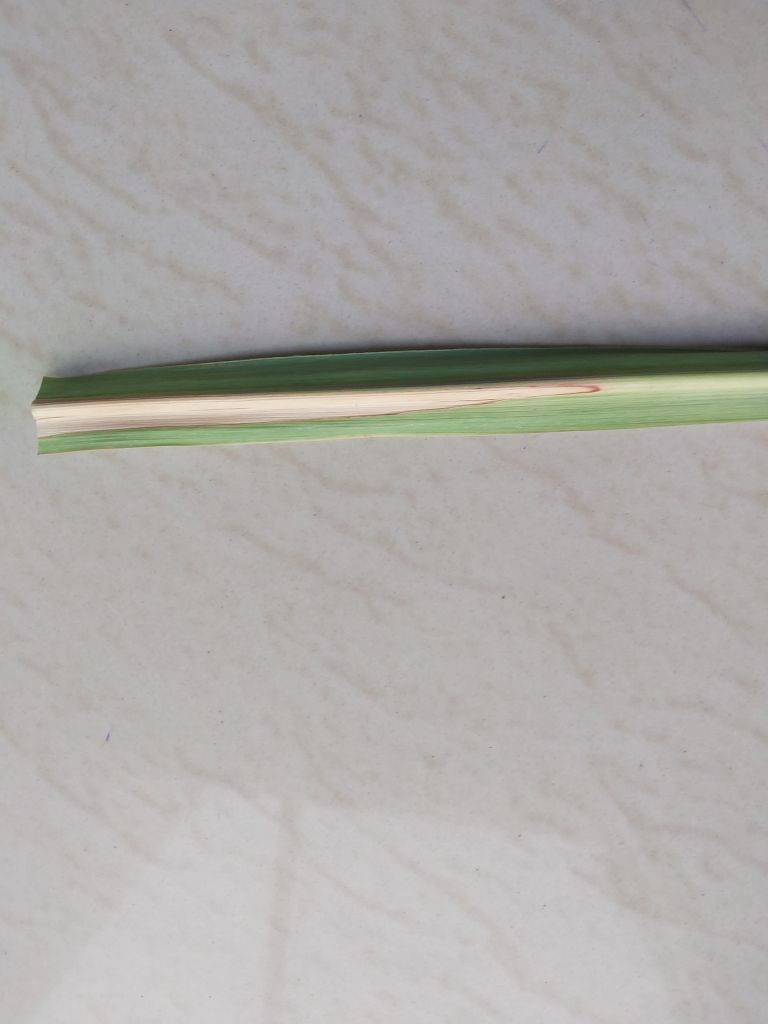
Label: Brown Spot